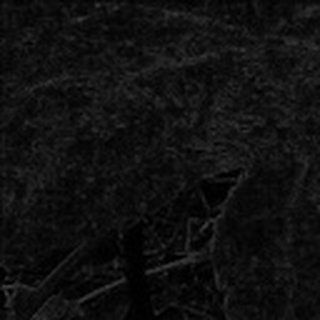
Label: cotton_powdery_mildew